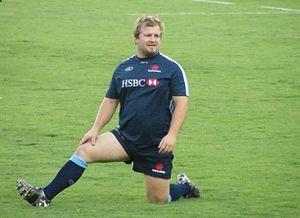
La liste des joueurs sélectionnés en équipe d'Australie de rugby à XV comprend 930 joueurs au 19 octobre 2019, le dernier étant Jordan Petaia retenu pour la première fois en équipe nationale 5 octobre 2019 contre l'Uruguay. Le premier Australien sélectionné est Paddy Carew le 24 juin 1899 contre les Lions britanniques et irlandais. L'ordre établi prend en compte la date de la première sélection, puis la qualité de titulaire ou remplaçant et enfin l'ordre alphabétique.